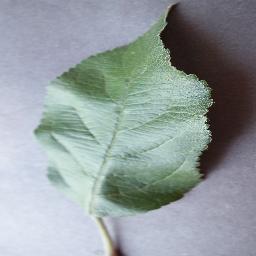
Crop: apple
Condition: healthy